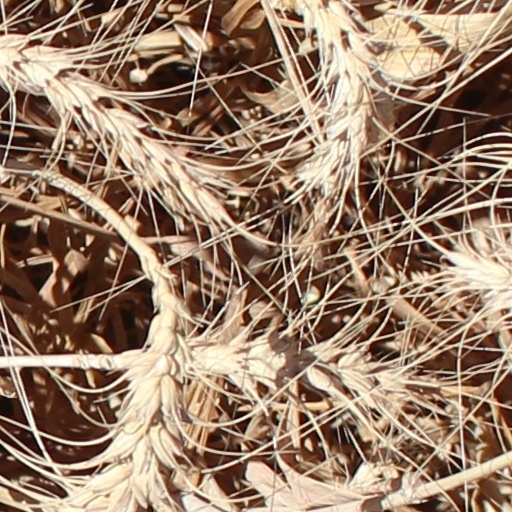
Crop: wheat